St. Cloud State University

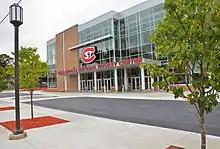
Herb Brooks National Hockey Center at One Herb Brooks Plaza

At the start of each academic year, students are invited to "Mainstreet," a showcase for student organizations, campus services, and community connections. Students are encouraged to participate in its more than 250 student organizations, including the Investment Club, which runs a student-managed investment portfolio.